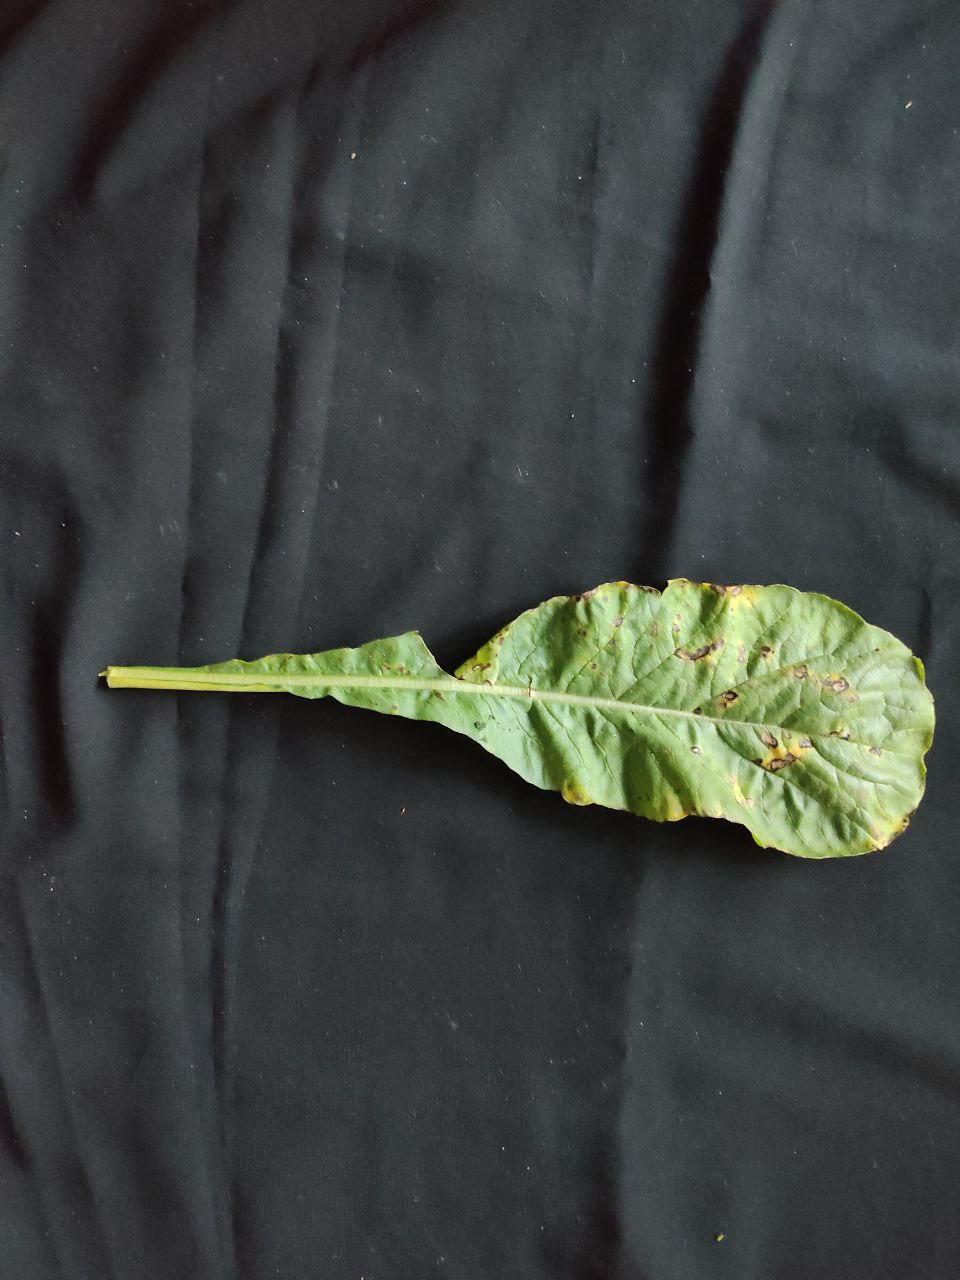
Label: Black leaf spot